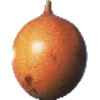
Label: Granadilla 1